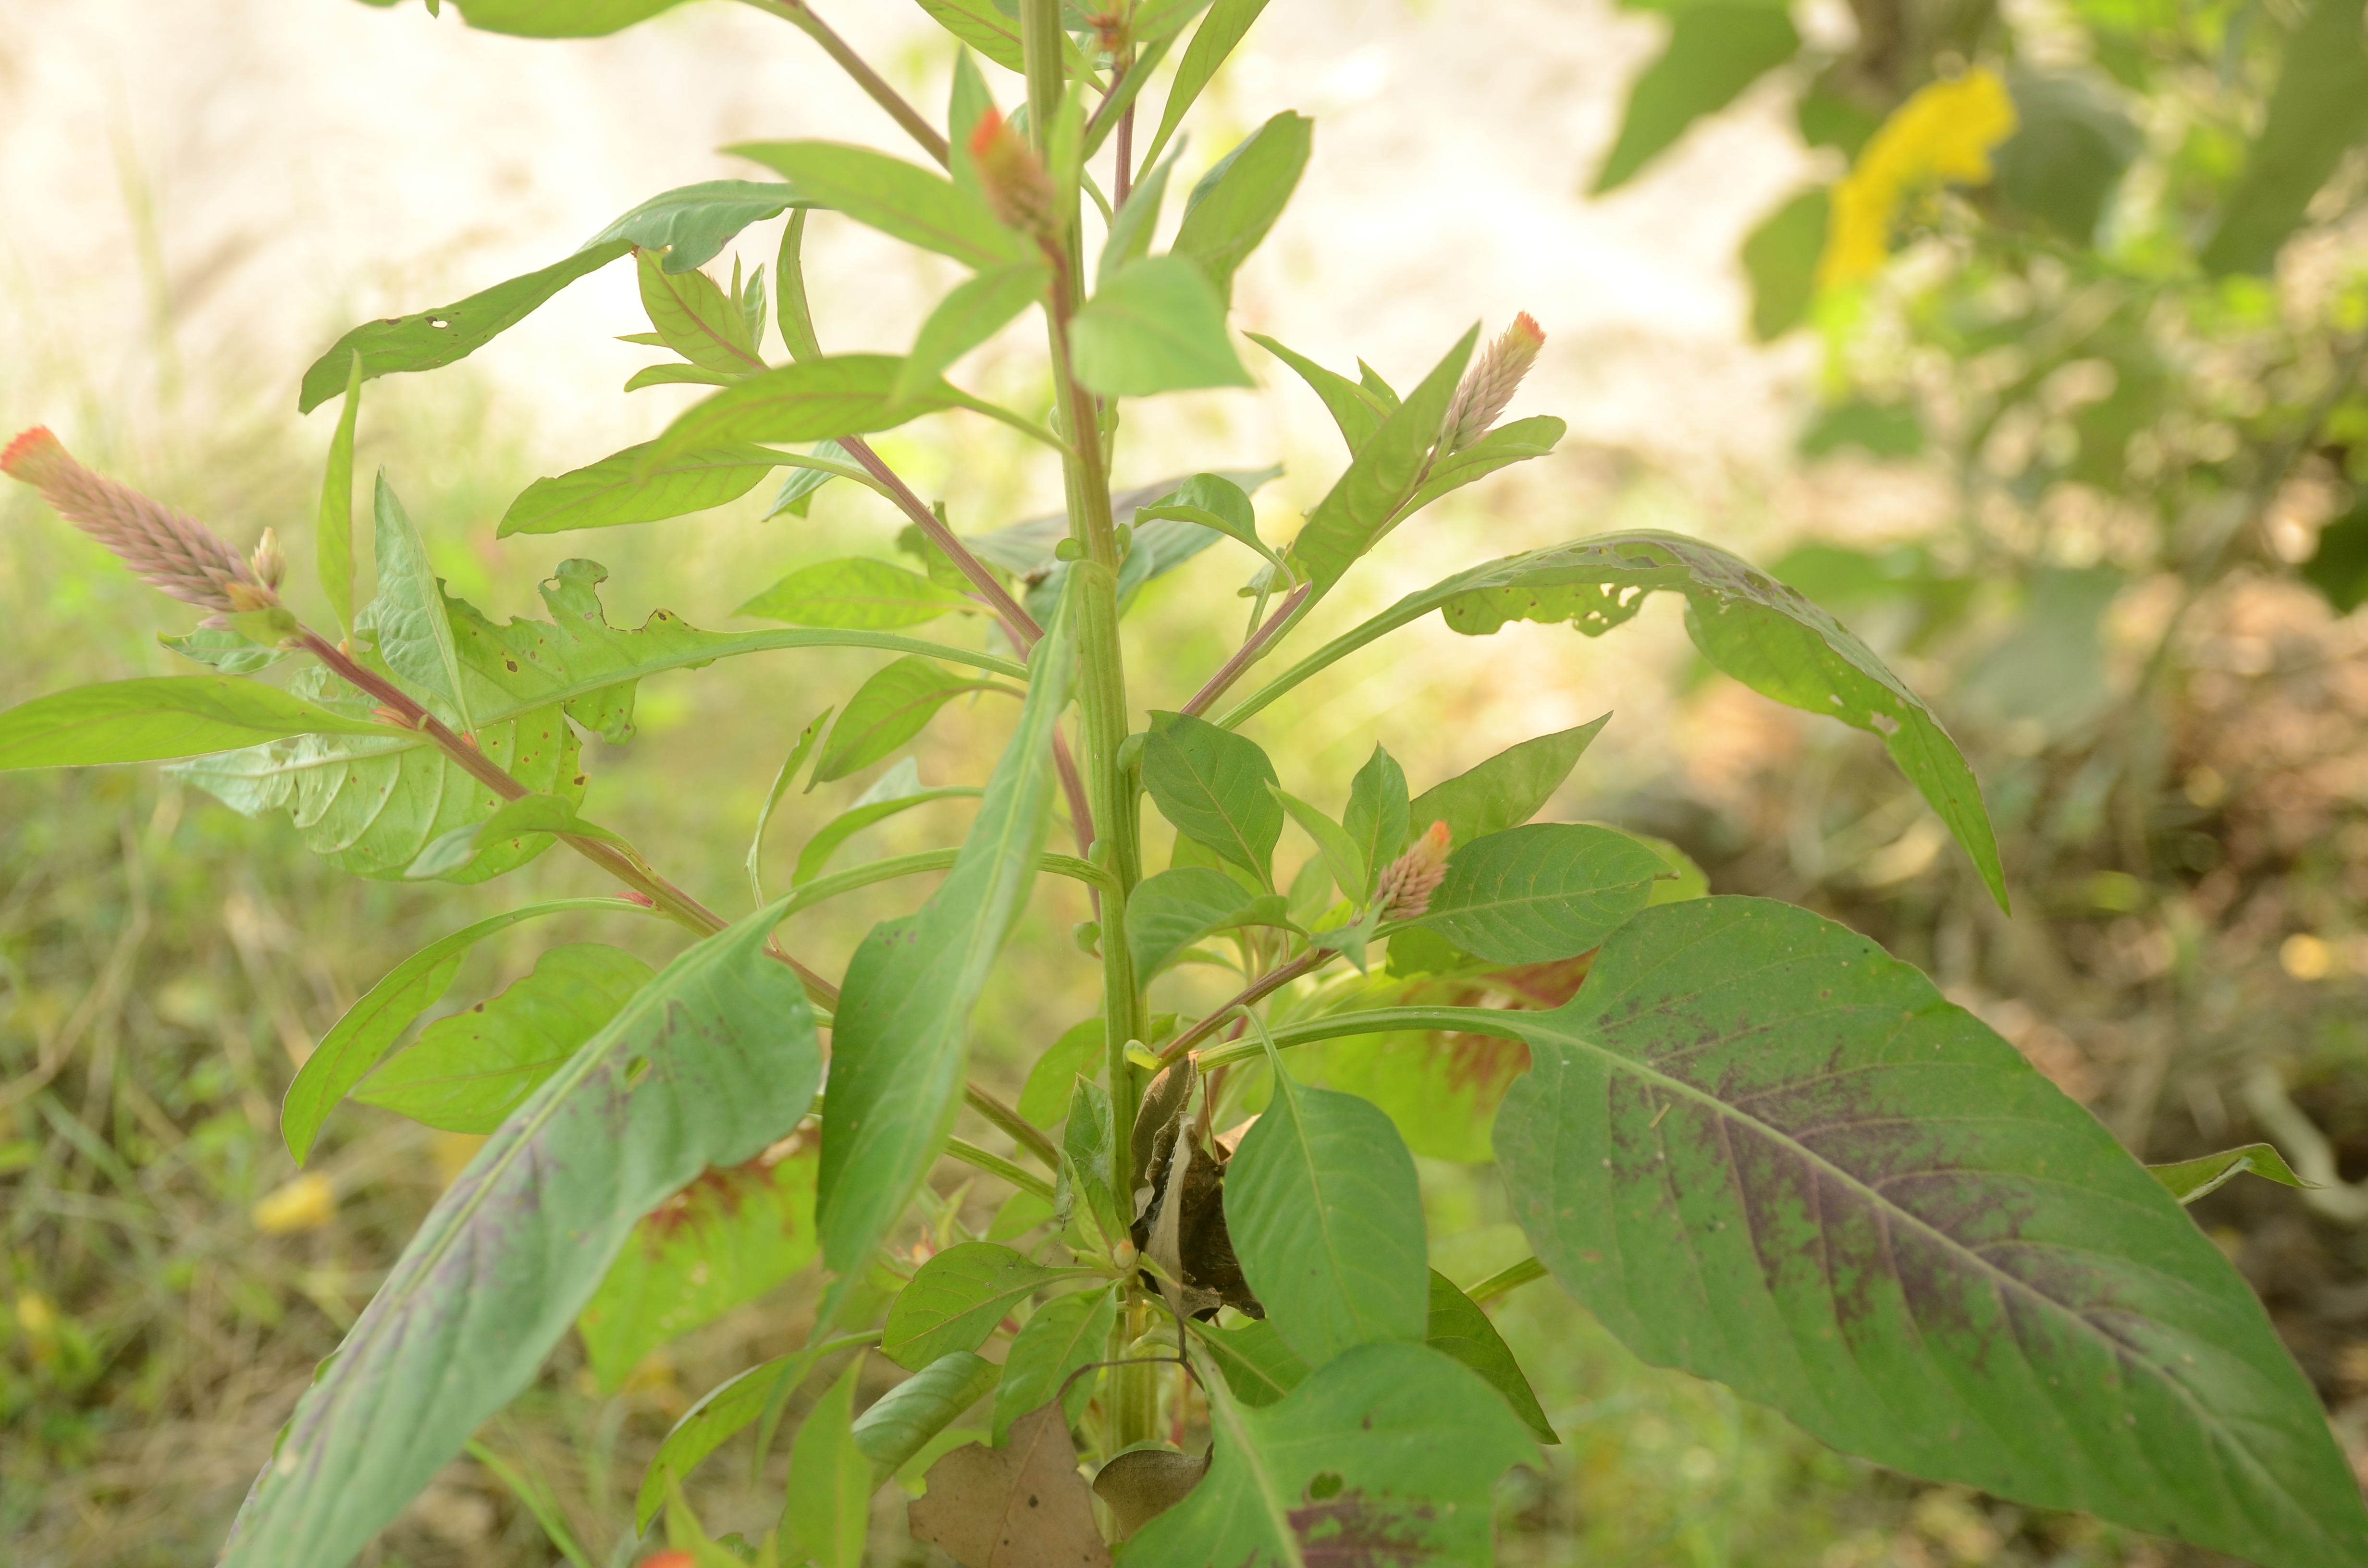
tree, plant, leaf, herb, plant stem